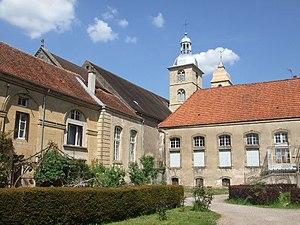
La communauté de communes Terres de Saône est une communauté de communes française, située dans le département de la Haute-Saône en région Bourgogne-Franche-Comté.
Cet article recense les monuments historiques de la Haute-Saône, en France, pour la partie nord du département.
Faverney est une commune française située dans le département de la Haute-Saône, en région Bourgogne-Franche-Comté. Elle bénéficie du label de Cité de Caractère de Bourgogne-Franche-Comté.